Myrlie Evers-Williams

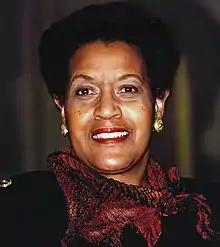
Evers-Williams in 2000

Myrlie Evers-Williams continued to explore ways to serve her community and to work with the NAACP. Los Angeles mayor Tom Bradley appointed her to the Board of Public Works as a commissioner in 1987. Evers-Williams was the first black woman to serve as a commissioner on the board, a position she held for 8 years. Evers-Williams also joined the board of the NAACP. By the mid-1990s, the prestigious organization was going through a difficult period marked by scandal and economic problems. Evers-Williams decided that the best way to help the organization was to run for chairperson of the board of directors. She won the position in 1995, just after her second husband's death due to prostate cancer. As chairperson of the NAACP, Evers-Williams worked to restore the tarnished image of the organization. She also helped improve its financial status, raising enough funds to eliminate its debt. Evers-Williams received many honors for her work, including being named Woman of the Year by "Ms". Magazine. With the organization financially stable, she decided to not seek re-election as chairperson in 1998. In that same year, she was awarded the NAACP's Spingarn Medal.